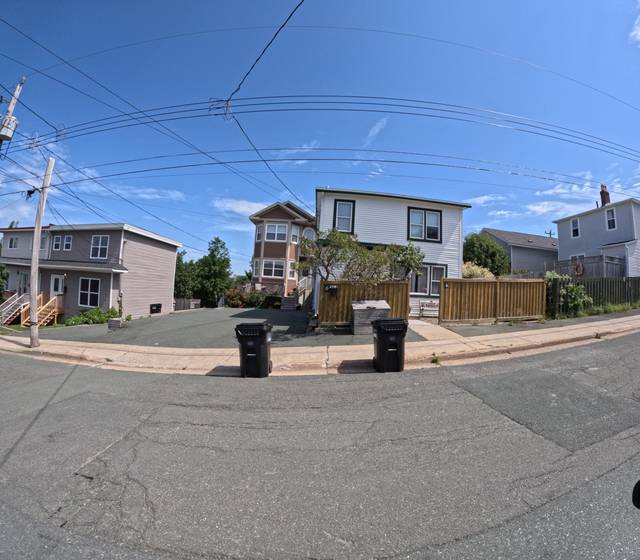
Region: Canada
Coordinates: 47.566, -52.723